State of the Onion

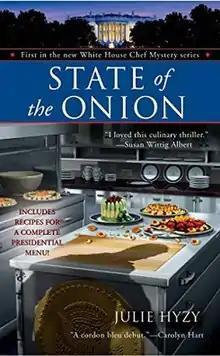
First edition

State of the Onion is a book written by Julie Hyzy and published by Berkley Books (owned by Penguin Group) on 2 January 2008, which later went on to win the Anthony Award for Best Paperback Original in 2009.